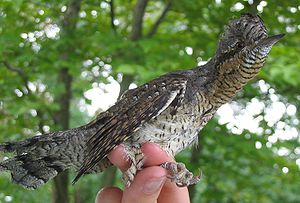
Vendehalse / Arter
Vendehals (Jynx torquilla)
Vendehalse er en slægt indenfor spættefuglene.